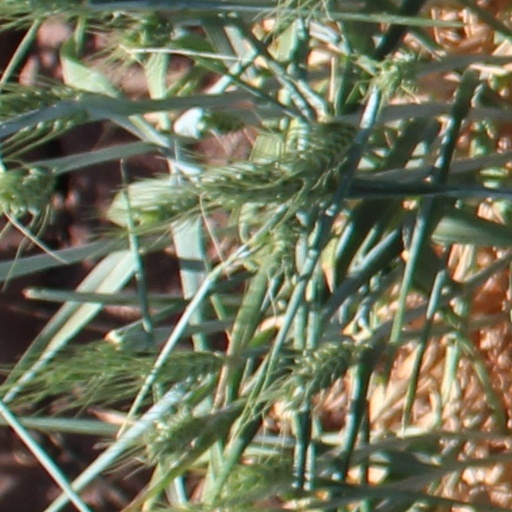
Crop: wheat